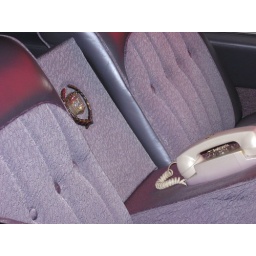
sweet silver lurex seats and a phone in the dash!